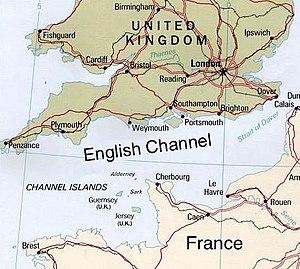
En stratégie militaire, un goulet d'étranglement correspond à une singularité géographique sur terre, comme une vallée, un défilé, un pont, ou en mer, comme un détroit. Un goulet d'étranglement fait qu'une force armée est amenée à progresser en diminuant la largeur de son front et donc mécaniquement sa puissance de combat. Un passage stratégique peut permettre à une force de défense inférieure en nombre de contrecarrer un adversaire plus puissant.